John Gale (poker player)

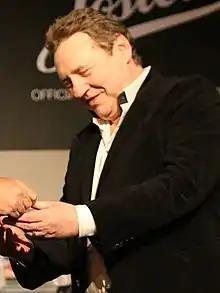
John Gale in 2015

John Gale (13 December 1953 – 18 November 2019) was an English professional poker player based in Bushey, Hertfordshire.